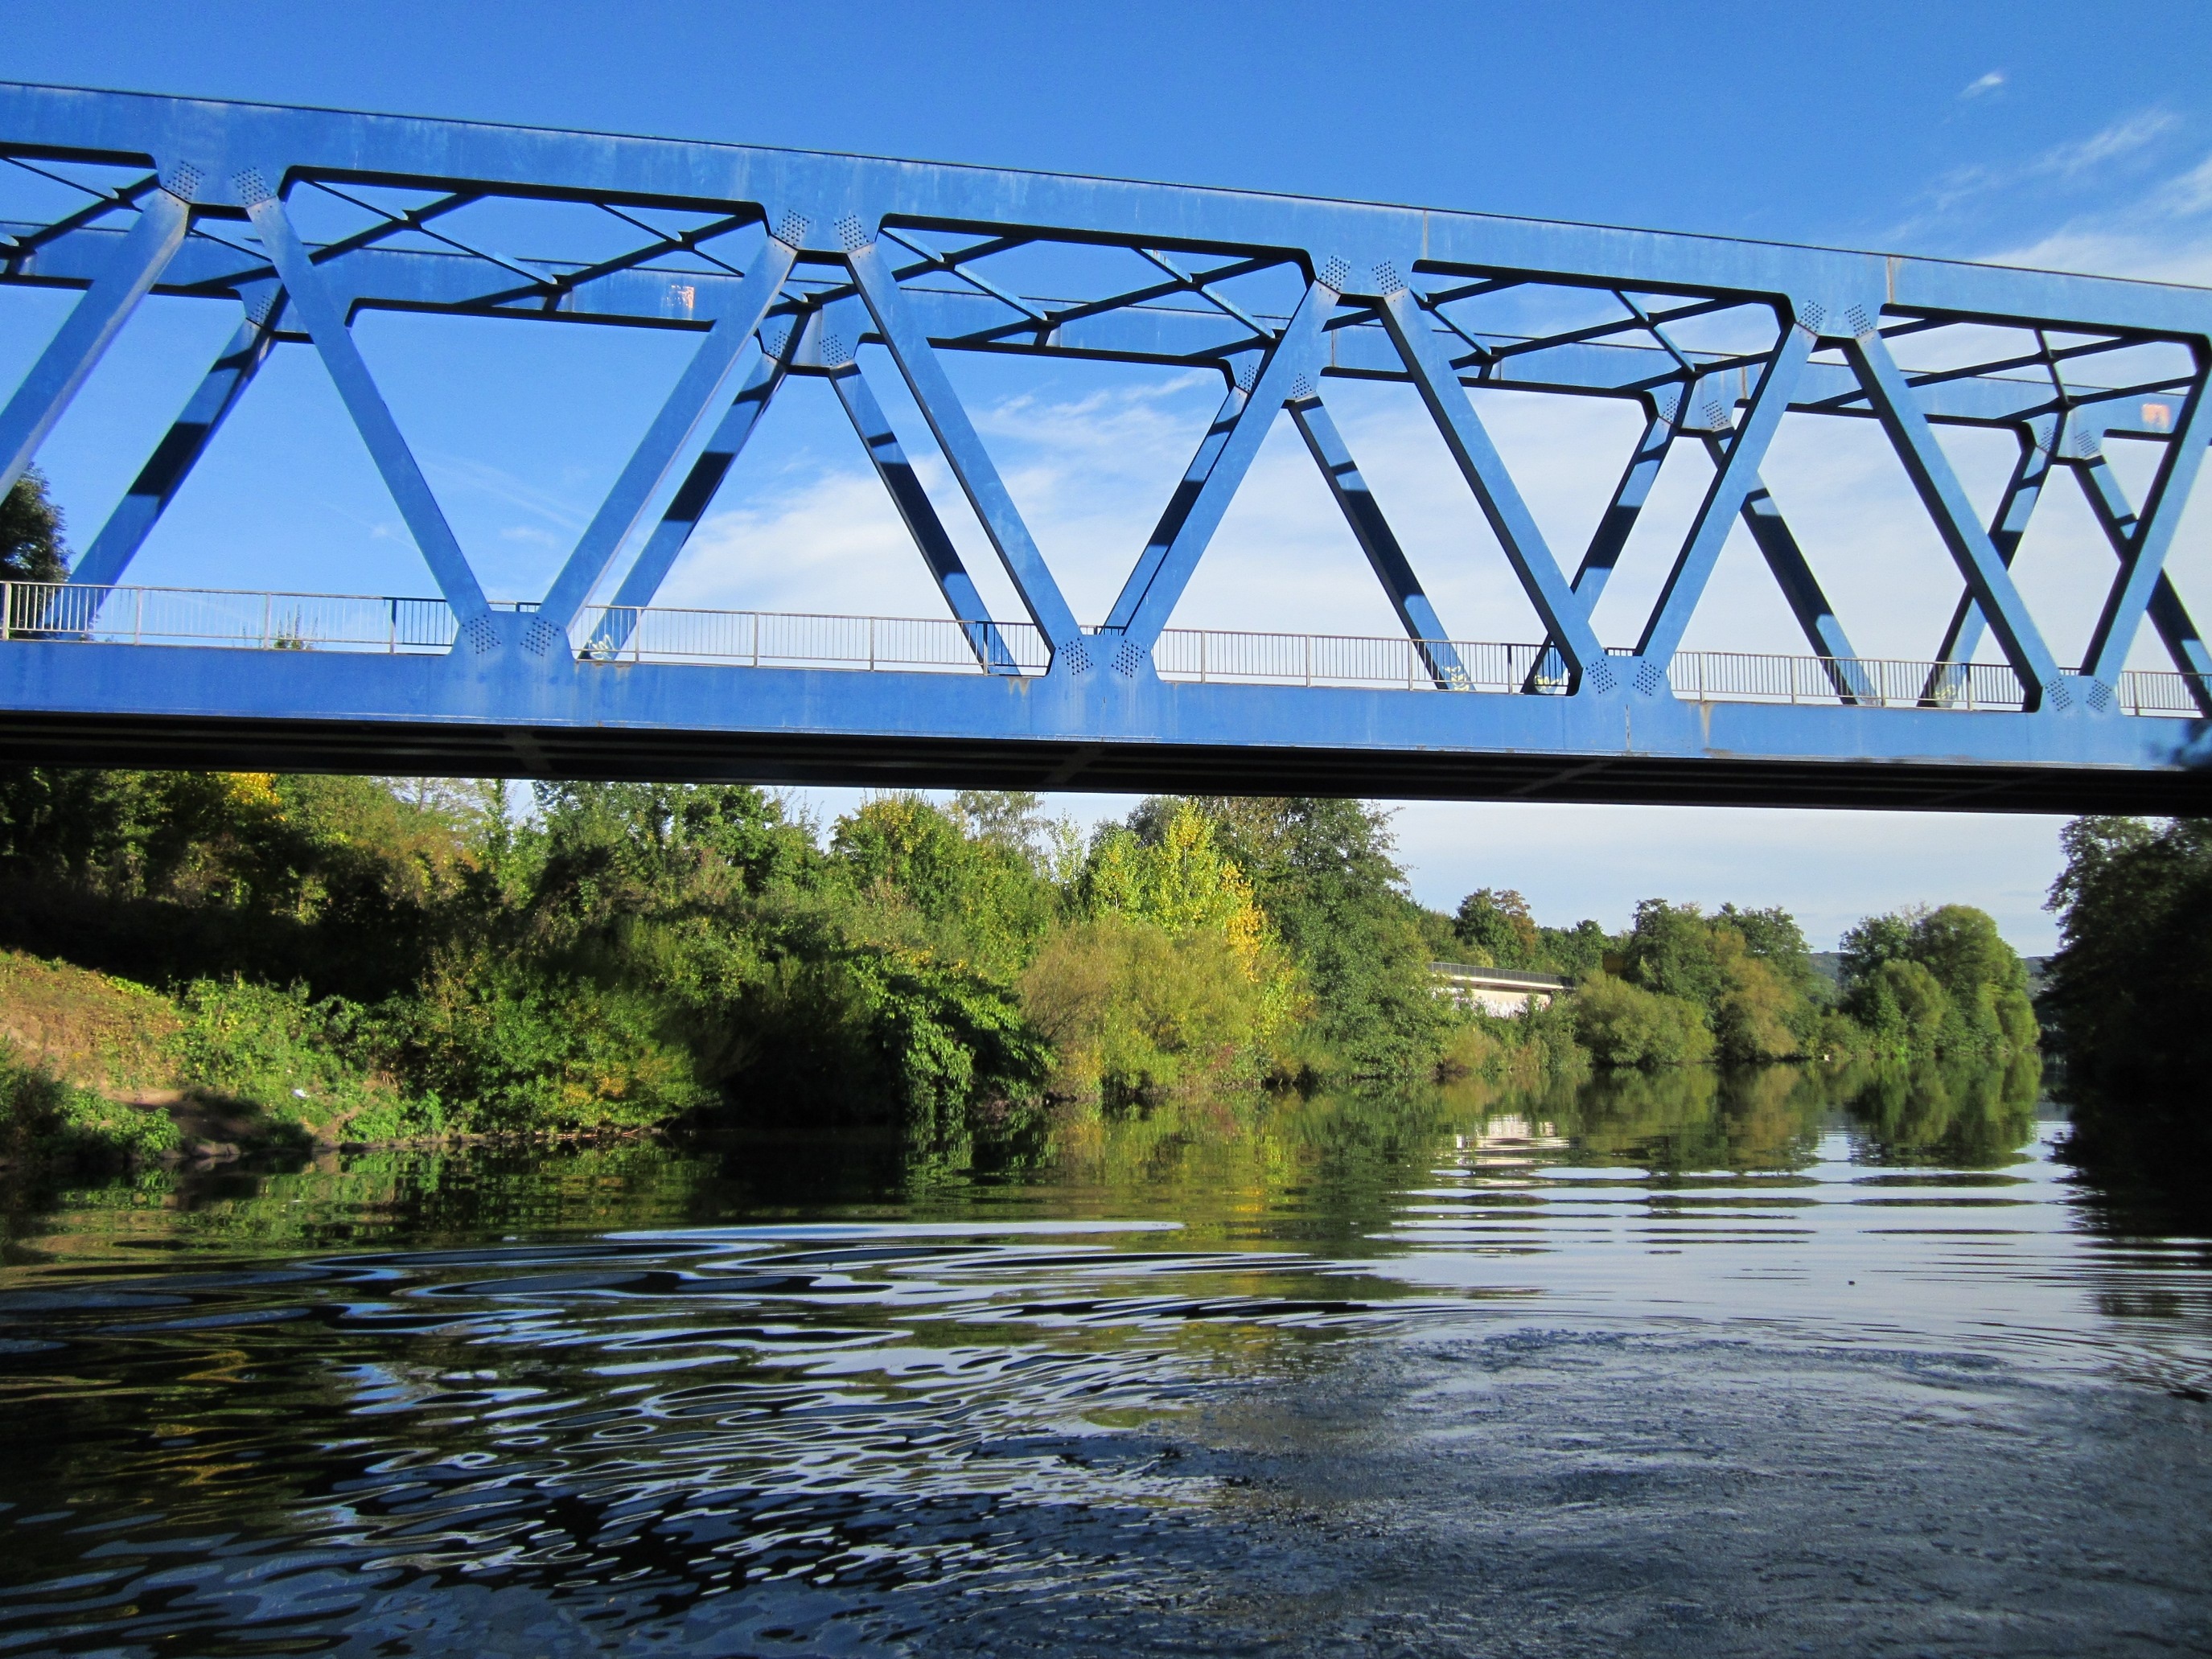
water, structure, railway, bridge, crossing, building, river, construction, reflection, waterway, infrastructure, arch bridge, truss bridge, saarbruecken, saar, nonbuilding structure